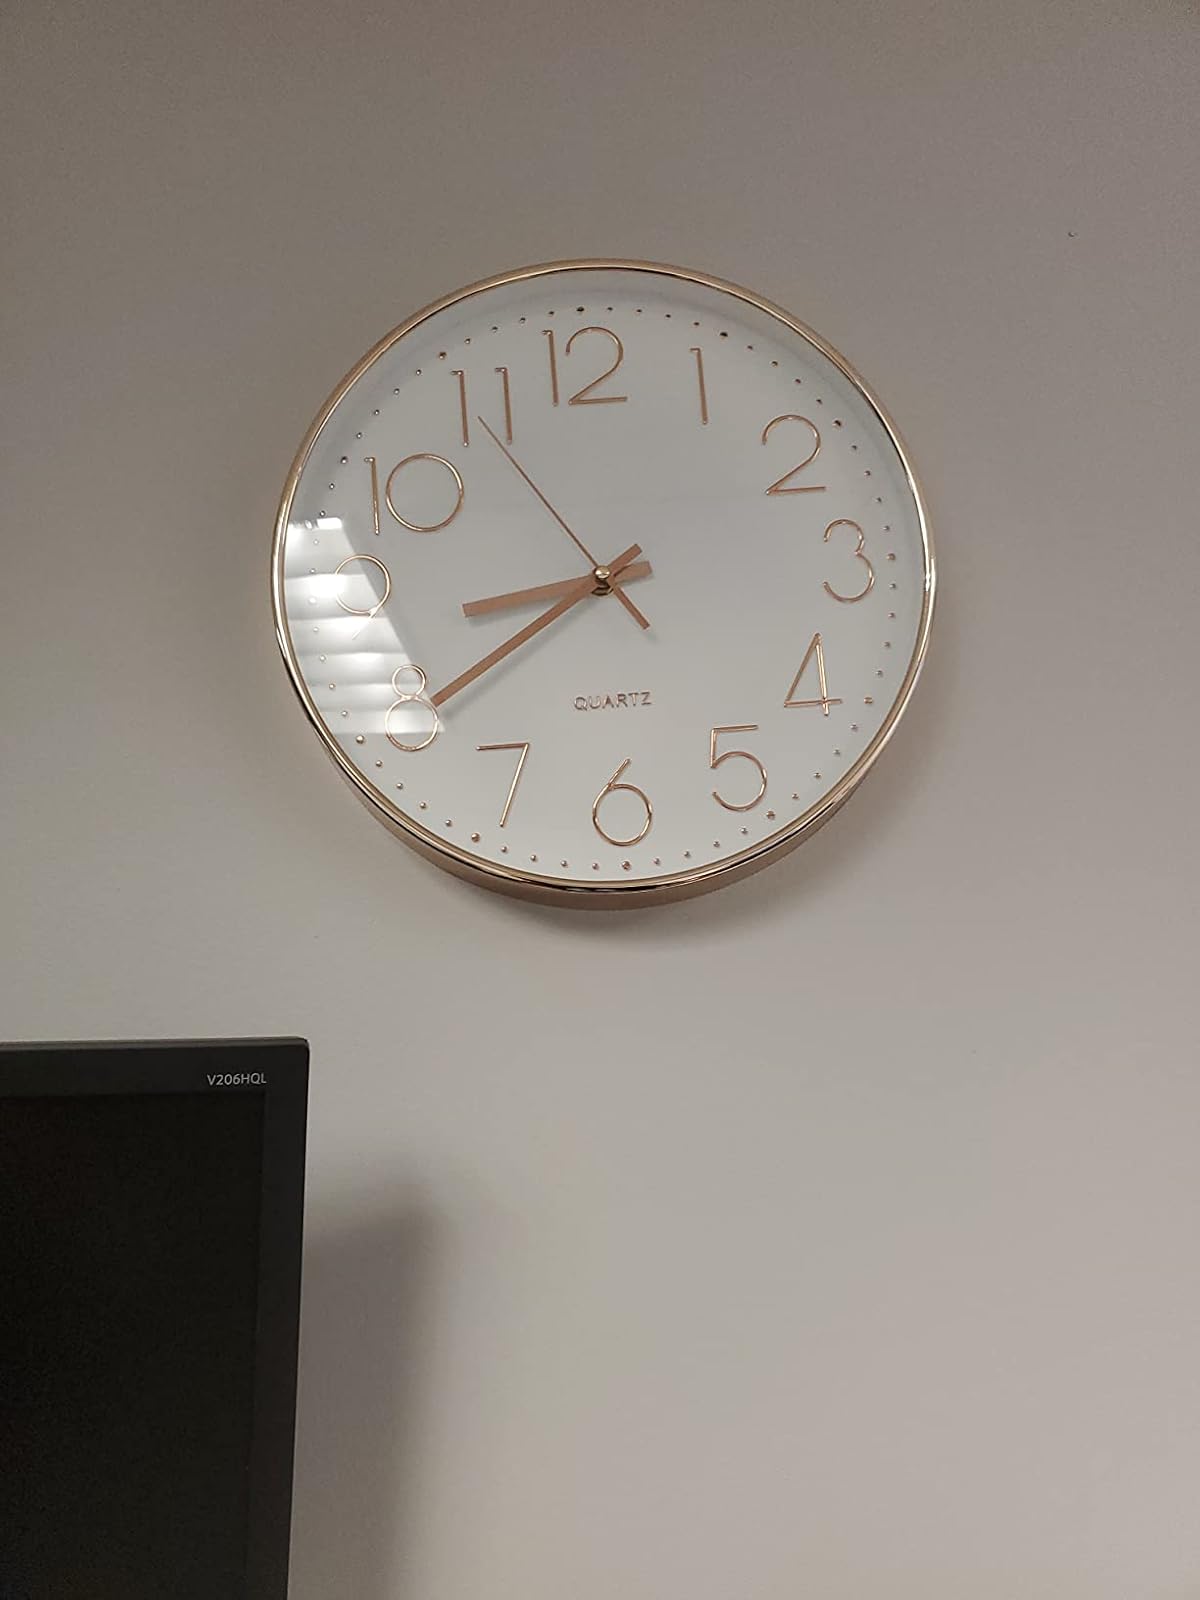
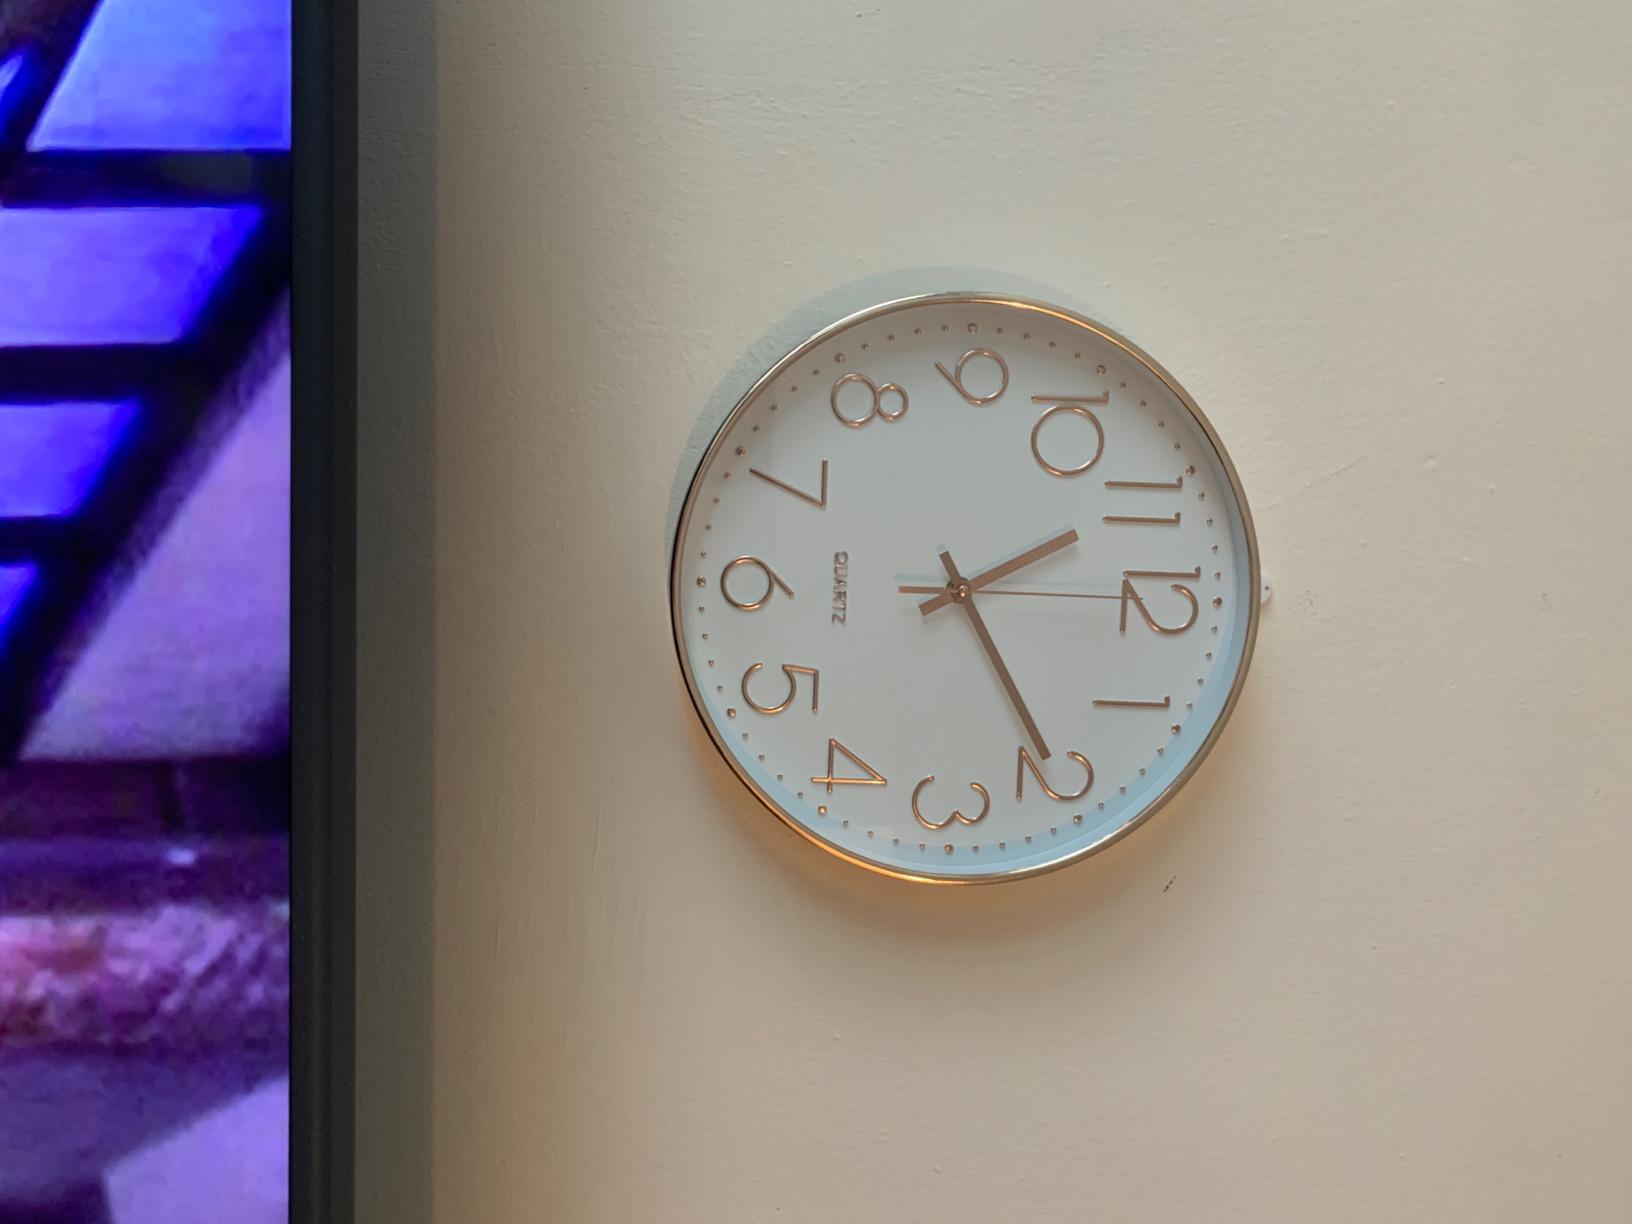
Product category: clock
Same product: yes